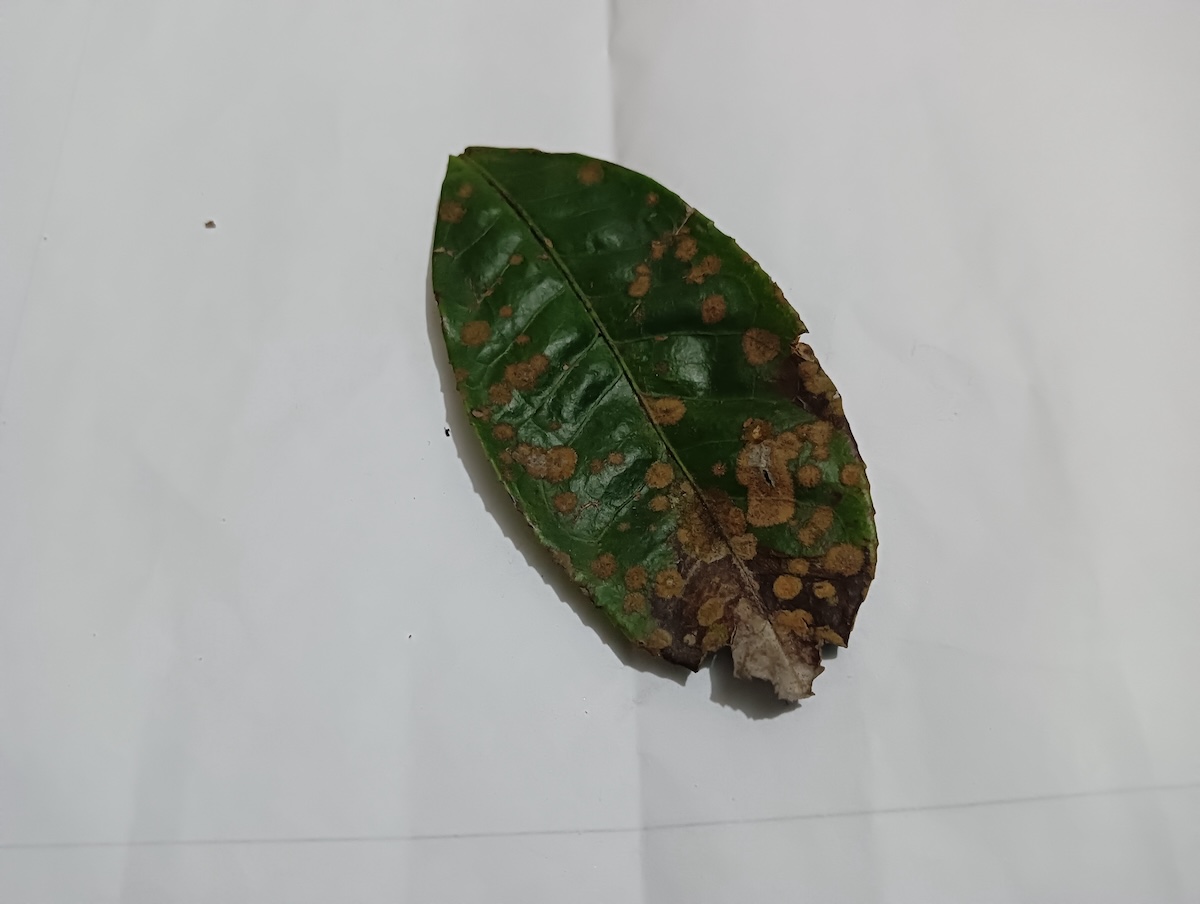
Label: Brown Blight